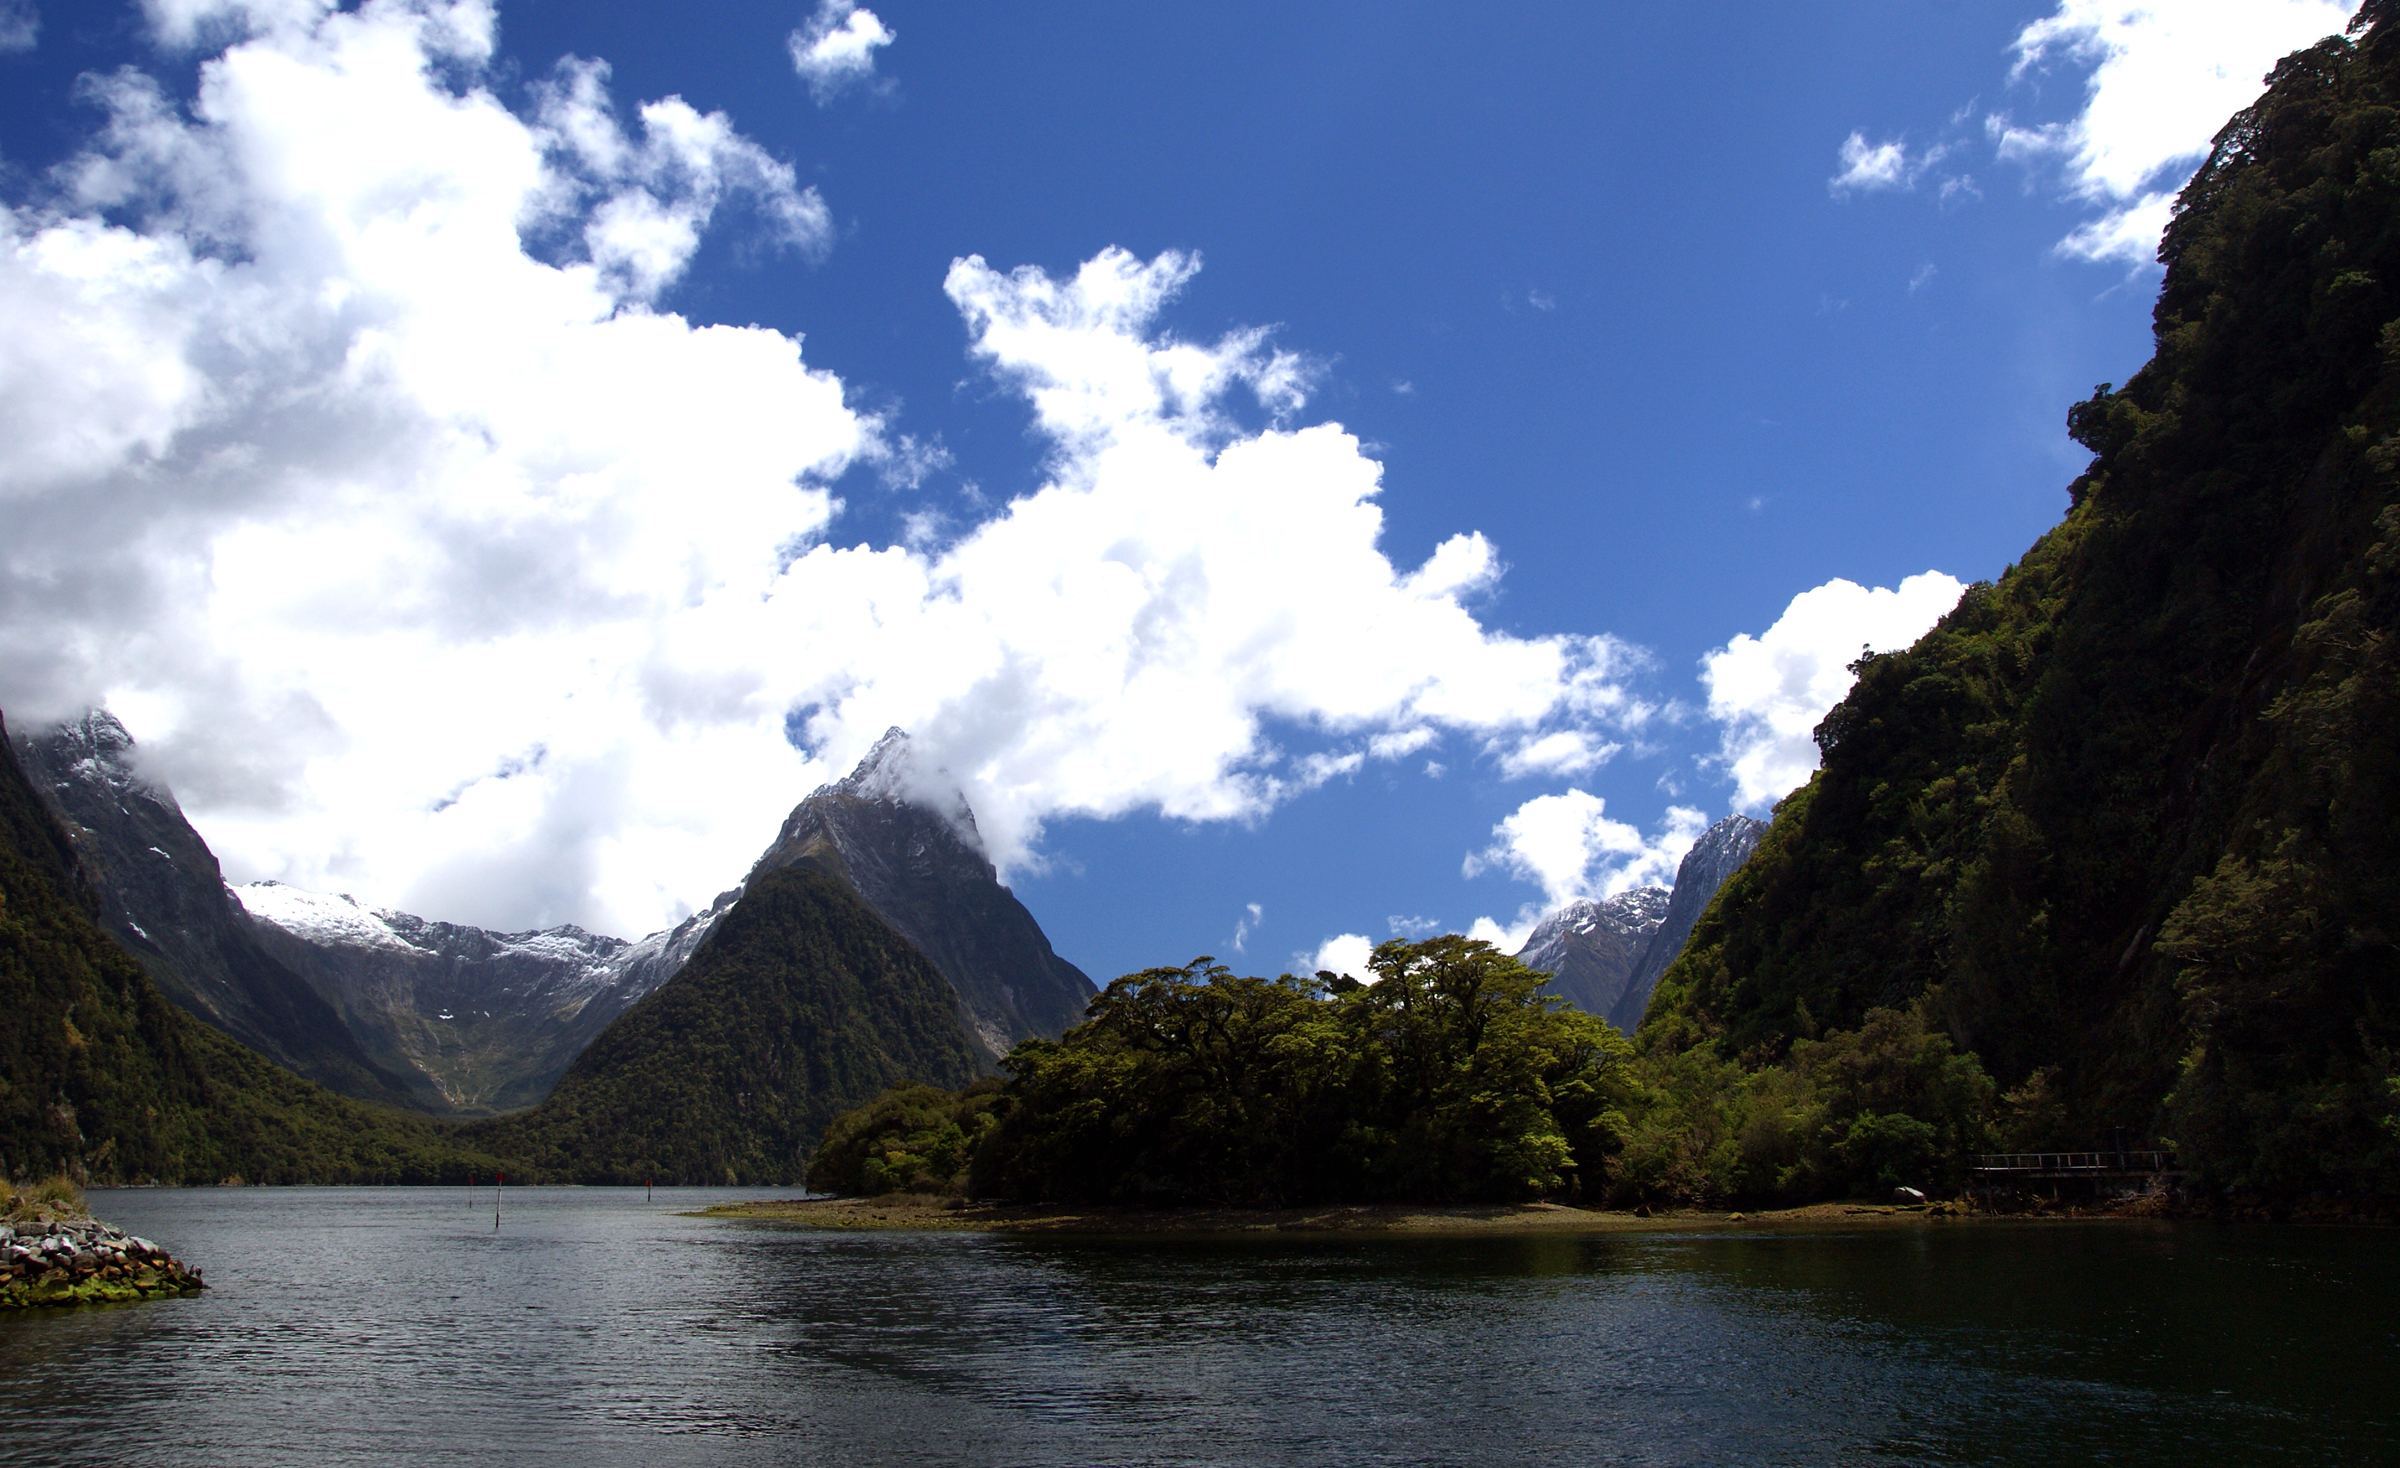
landscape, sea, nature, mountain, cloud, lake, river, valley, mountain range, wildlife, reflection, vehicle, bay, fjord, reservoir, highland, body of water, mountains, newzealand, waterfalls, geotagged, flickrelite, fiordland, fiordlandnationialpark, boatride, grandpacifictours, jucycruises, highcliffs, lunchcruise, worldheritagesite, loch, landform, geographical feature, mountainous landforms, glacial landform